Stereo Realist

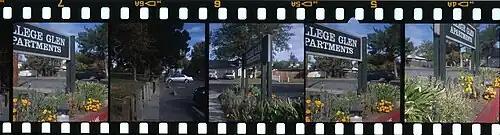
Image strip from a Realist 45 camera. Note the notch above image "5", which is the left eye image of a pair with image 7 being the right eye image of the same pair.

Because camera lenses invert the image and flip it left to right, orienting the film strip so that the image's "up" is up, and its "left" is to the left, the left-eye image of the stereo pair is to the viewer's "right" (see the included photograph). Note that in the Realist 45 the film cartridge is loaded on the right side of the camera, causing the images to be upside-down relative to the numbers. The standard Realist and Kodak Stereo Camera have the cartridge on the left side, so the images have the same orientation as the numbers.